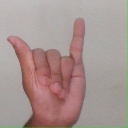
अक्षर: य